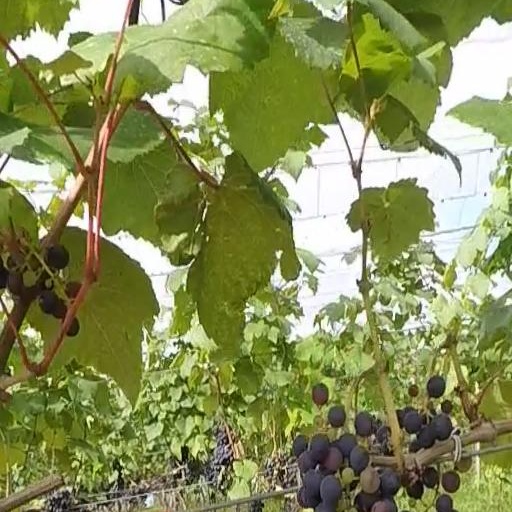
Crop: grape